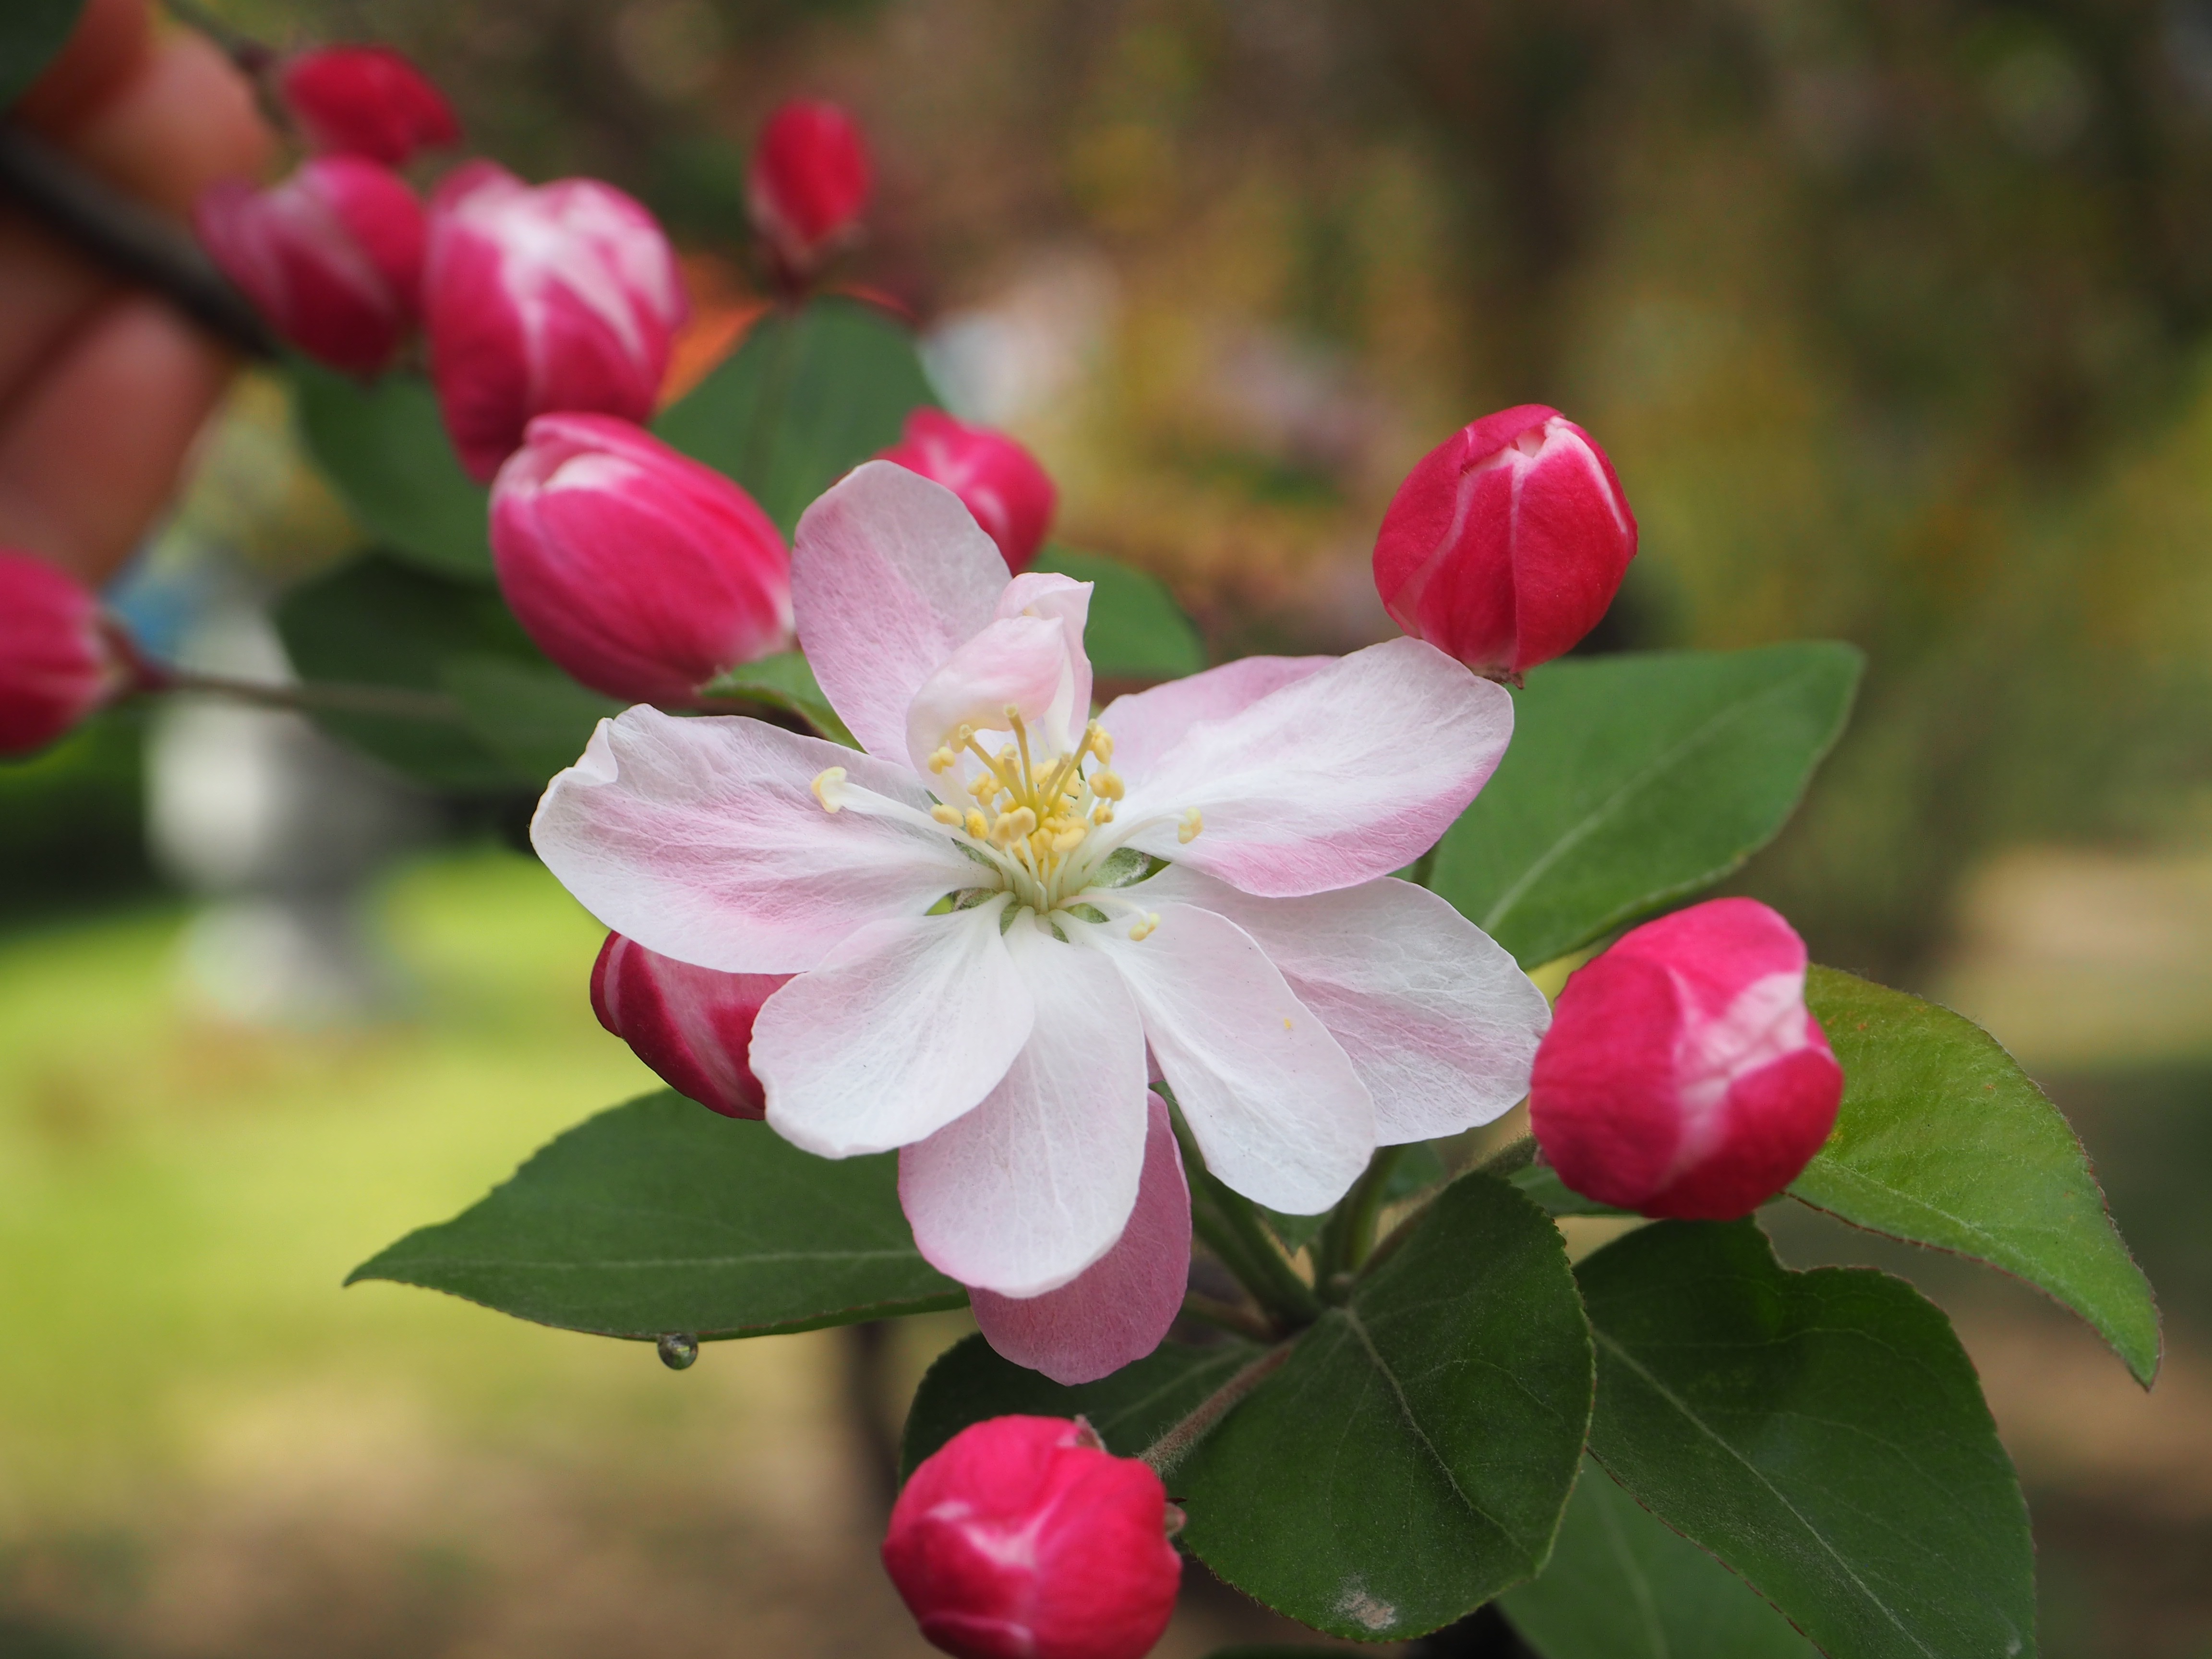
blossom, plant, flower, petal, food, spring, produce, botany, flora, shrub, campus, flowering plant, begonia flower, land plant, camellia sasanqua